Green bridge (filtration system)

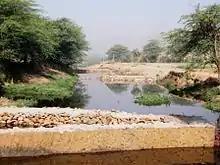
Green bridge system

Green bridges are an ecotechnological in-situ bio remediation system. Their different physical and biological filters work in combination to remove suspended and dissolved impurities of water. Green bridge filters help in reducing the suspended solids by filtration process, reducing Chemical Oxygen Demand (COD)/Biochemical Oxygen Demand (BOD) by aerobic degradation. Green Bridges also help in the restoration of ecological food chain.